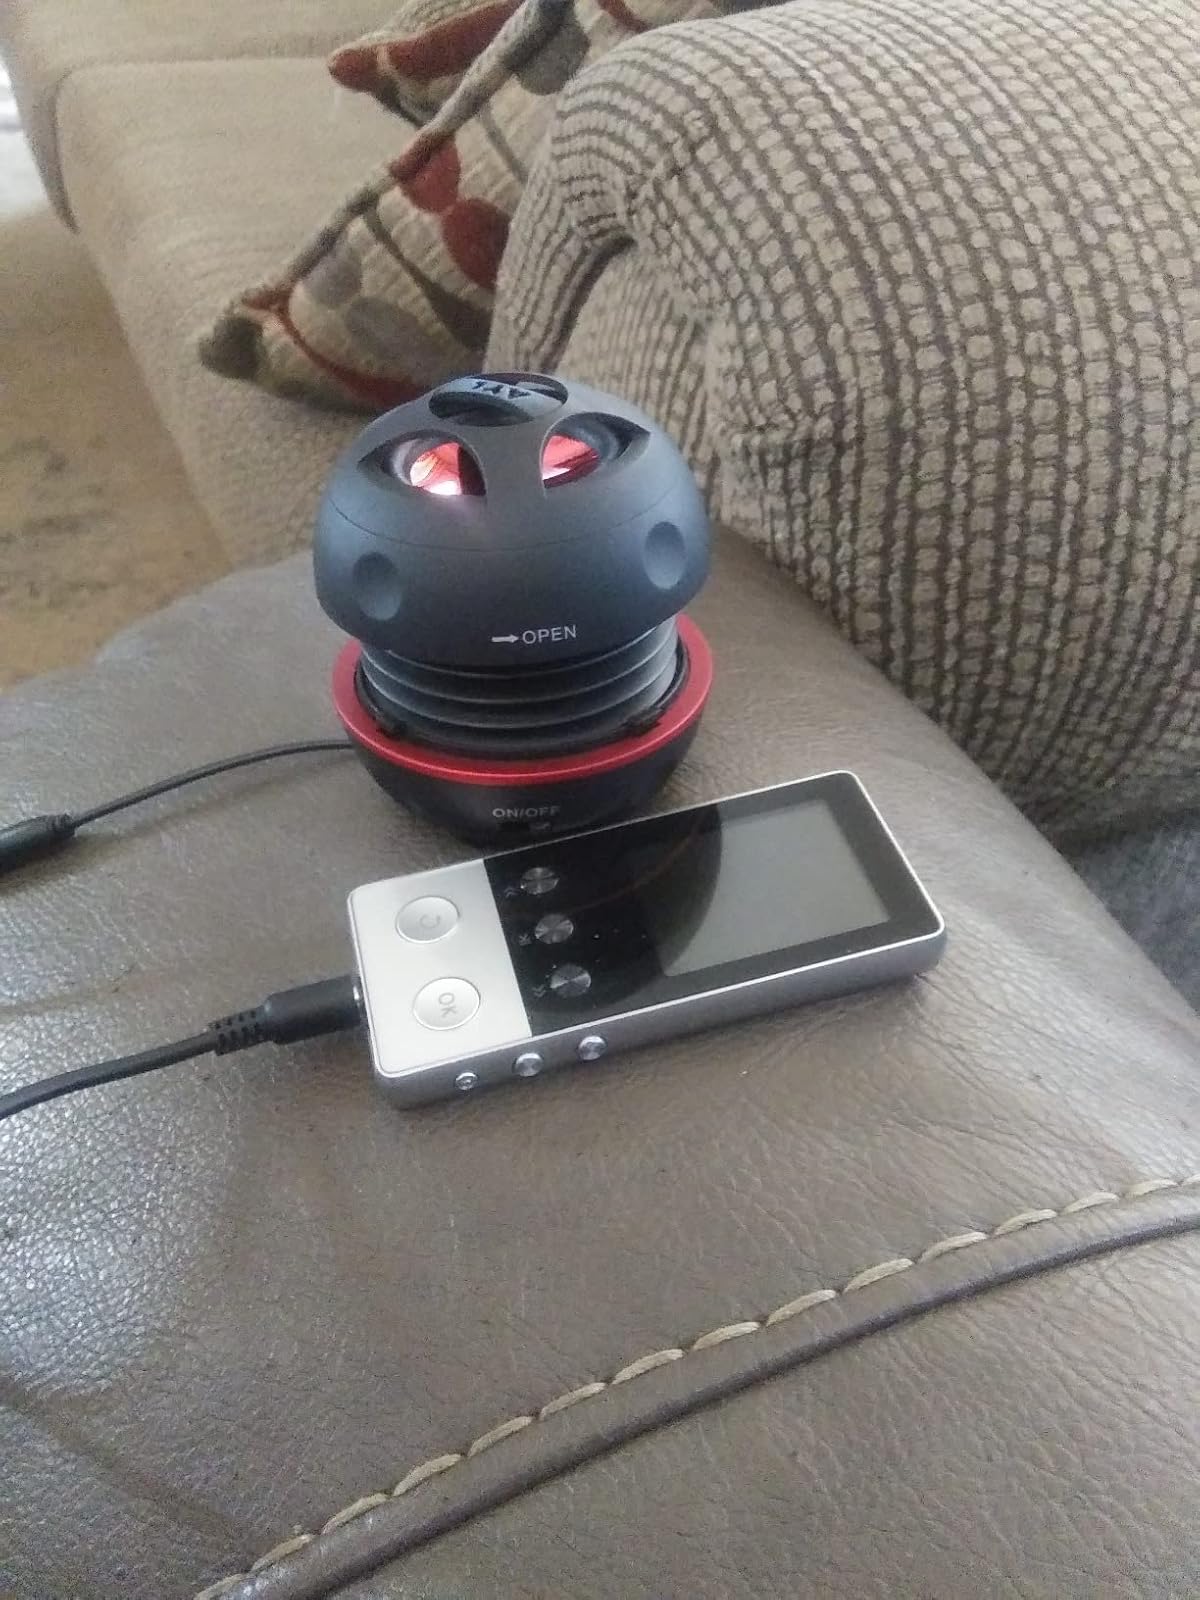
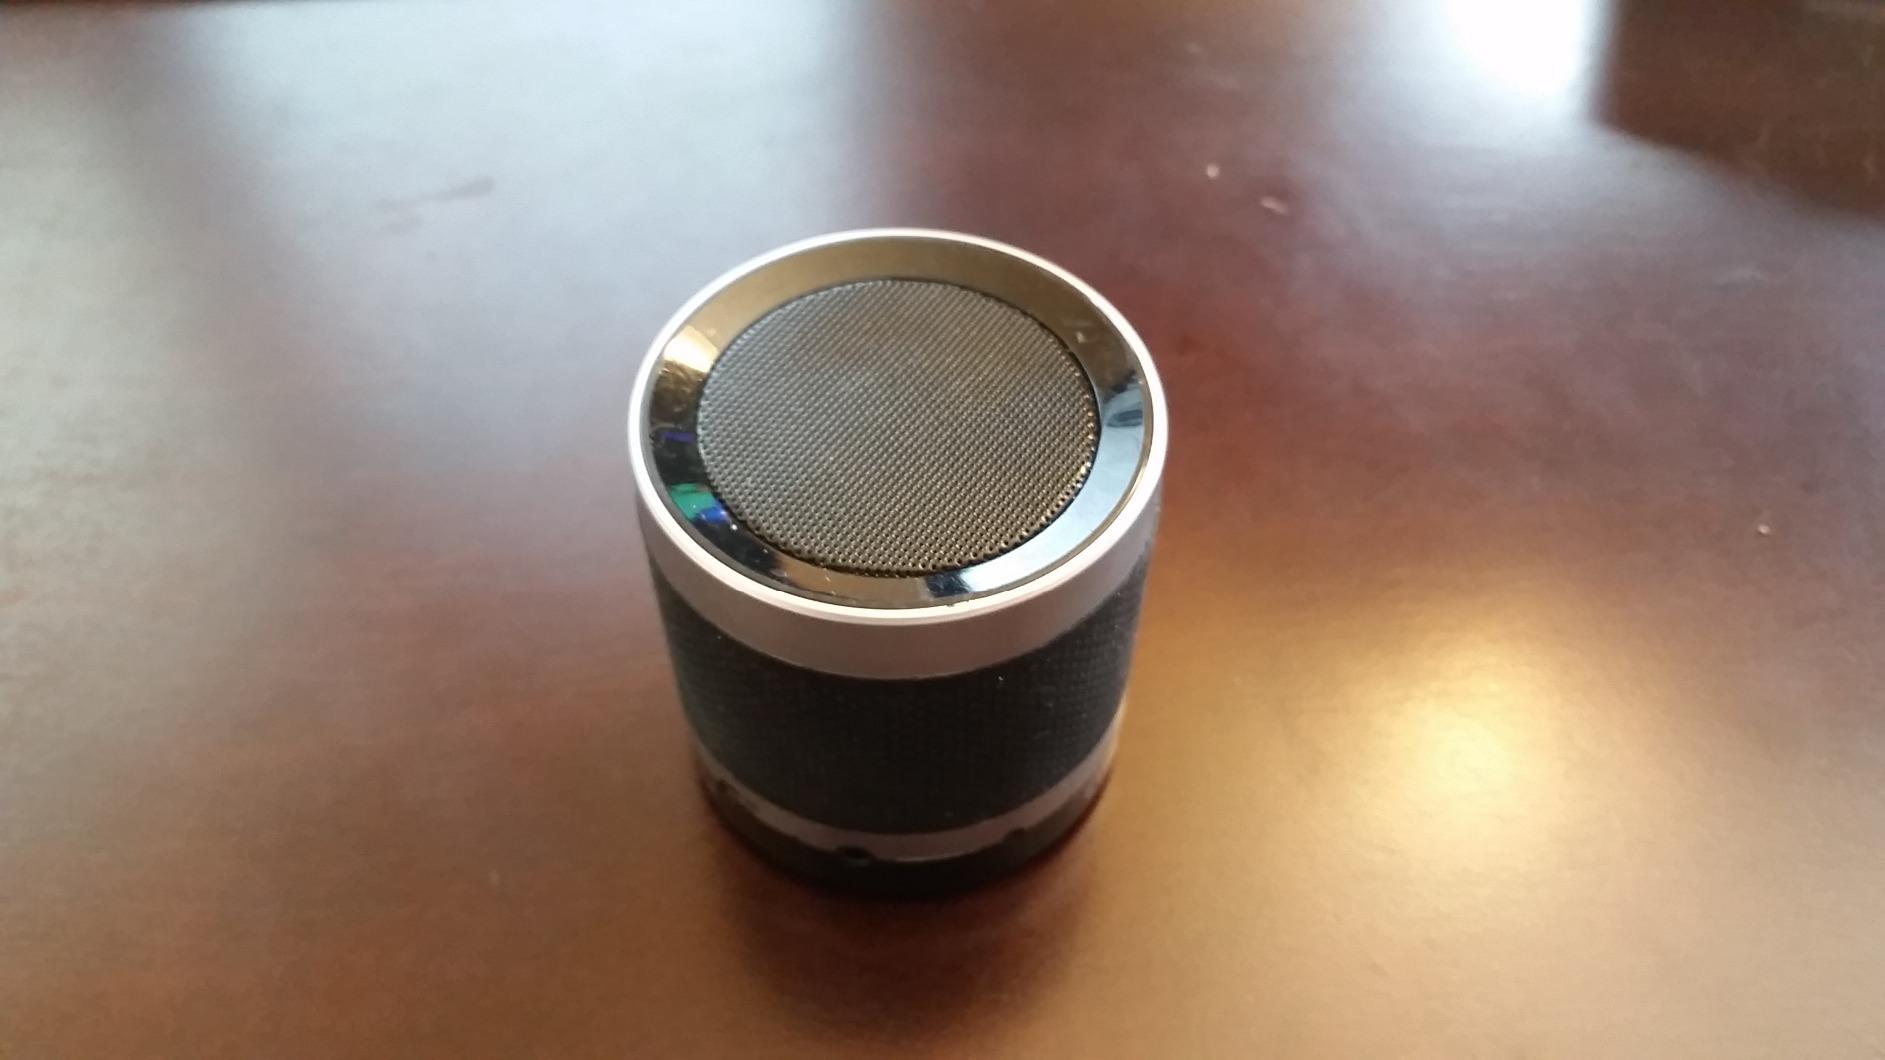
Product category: speaker
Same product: no